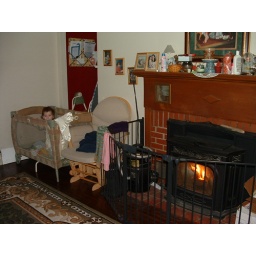
Pellet stove in the fireplace - rocking chair - Josiah's bed (with Siah in it!). Standing at front door.